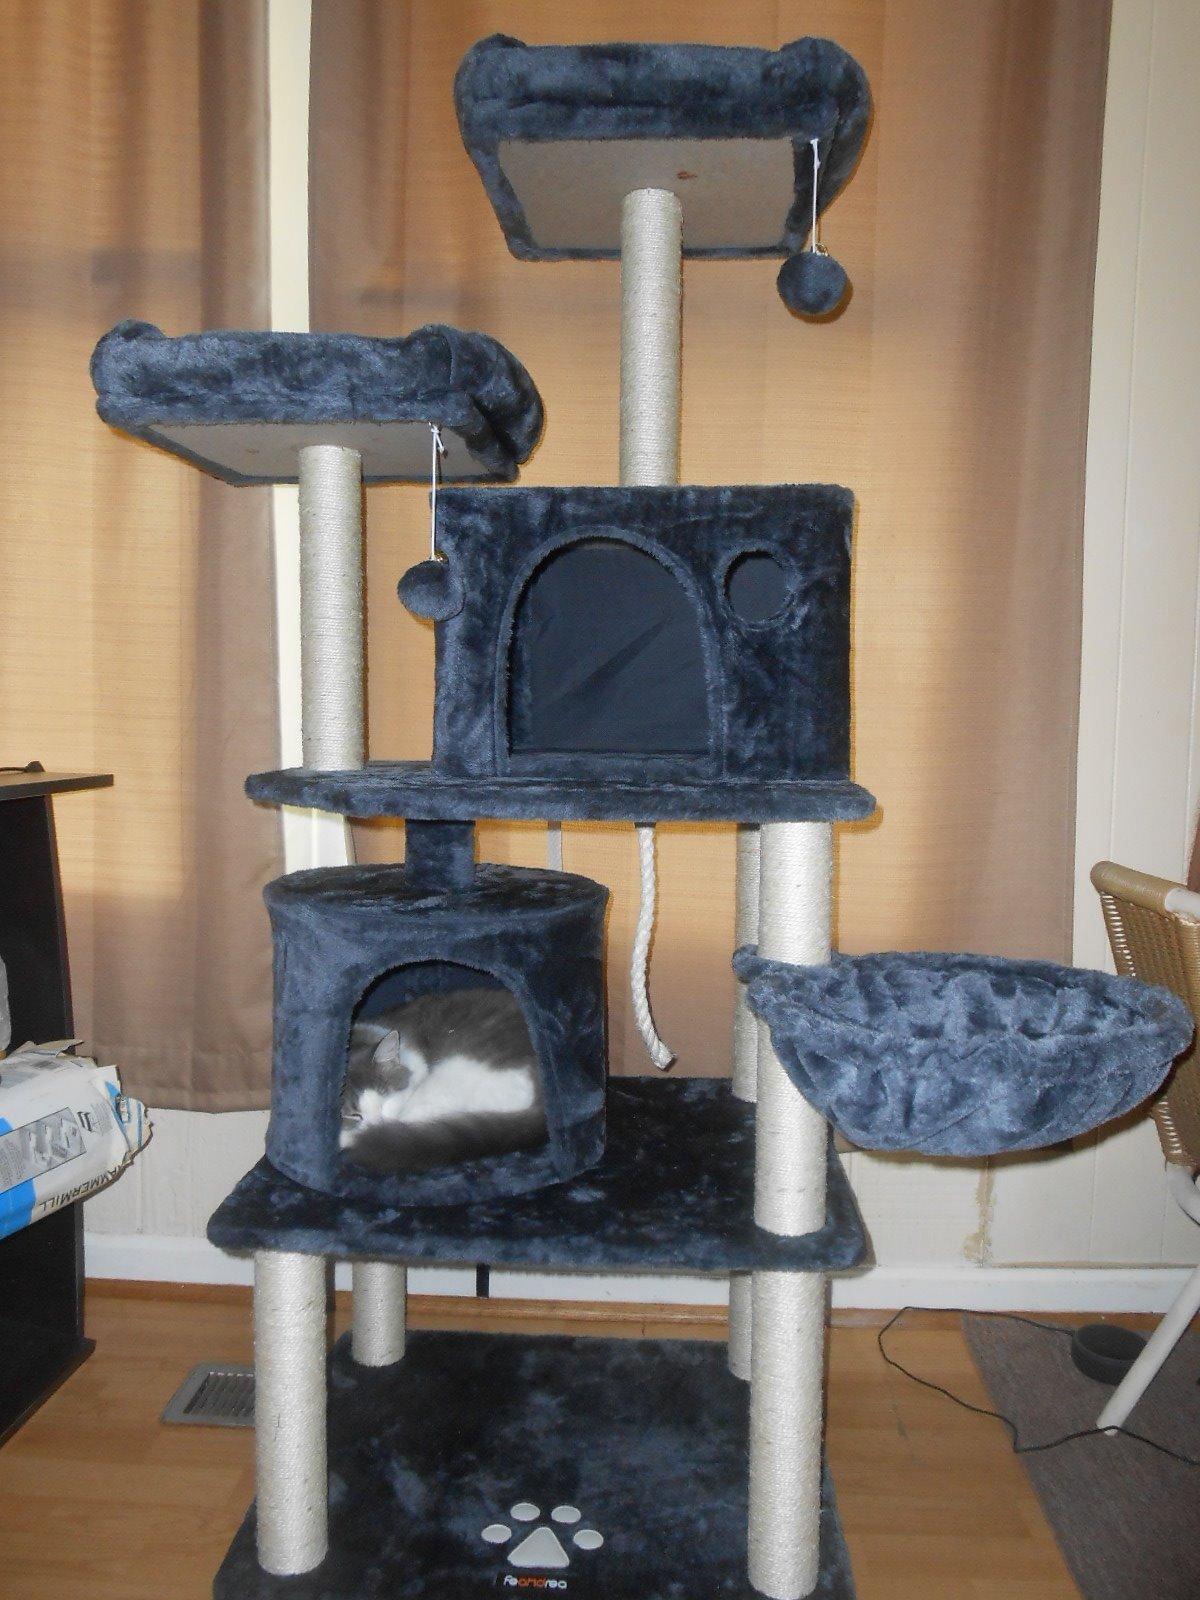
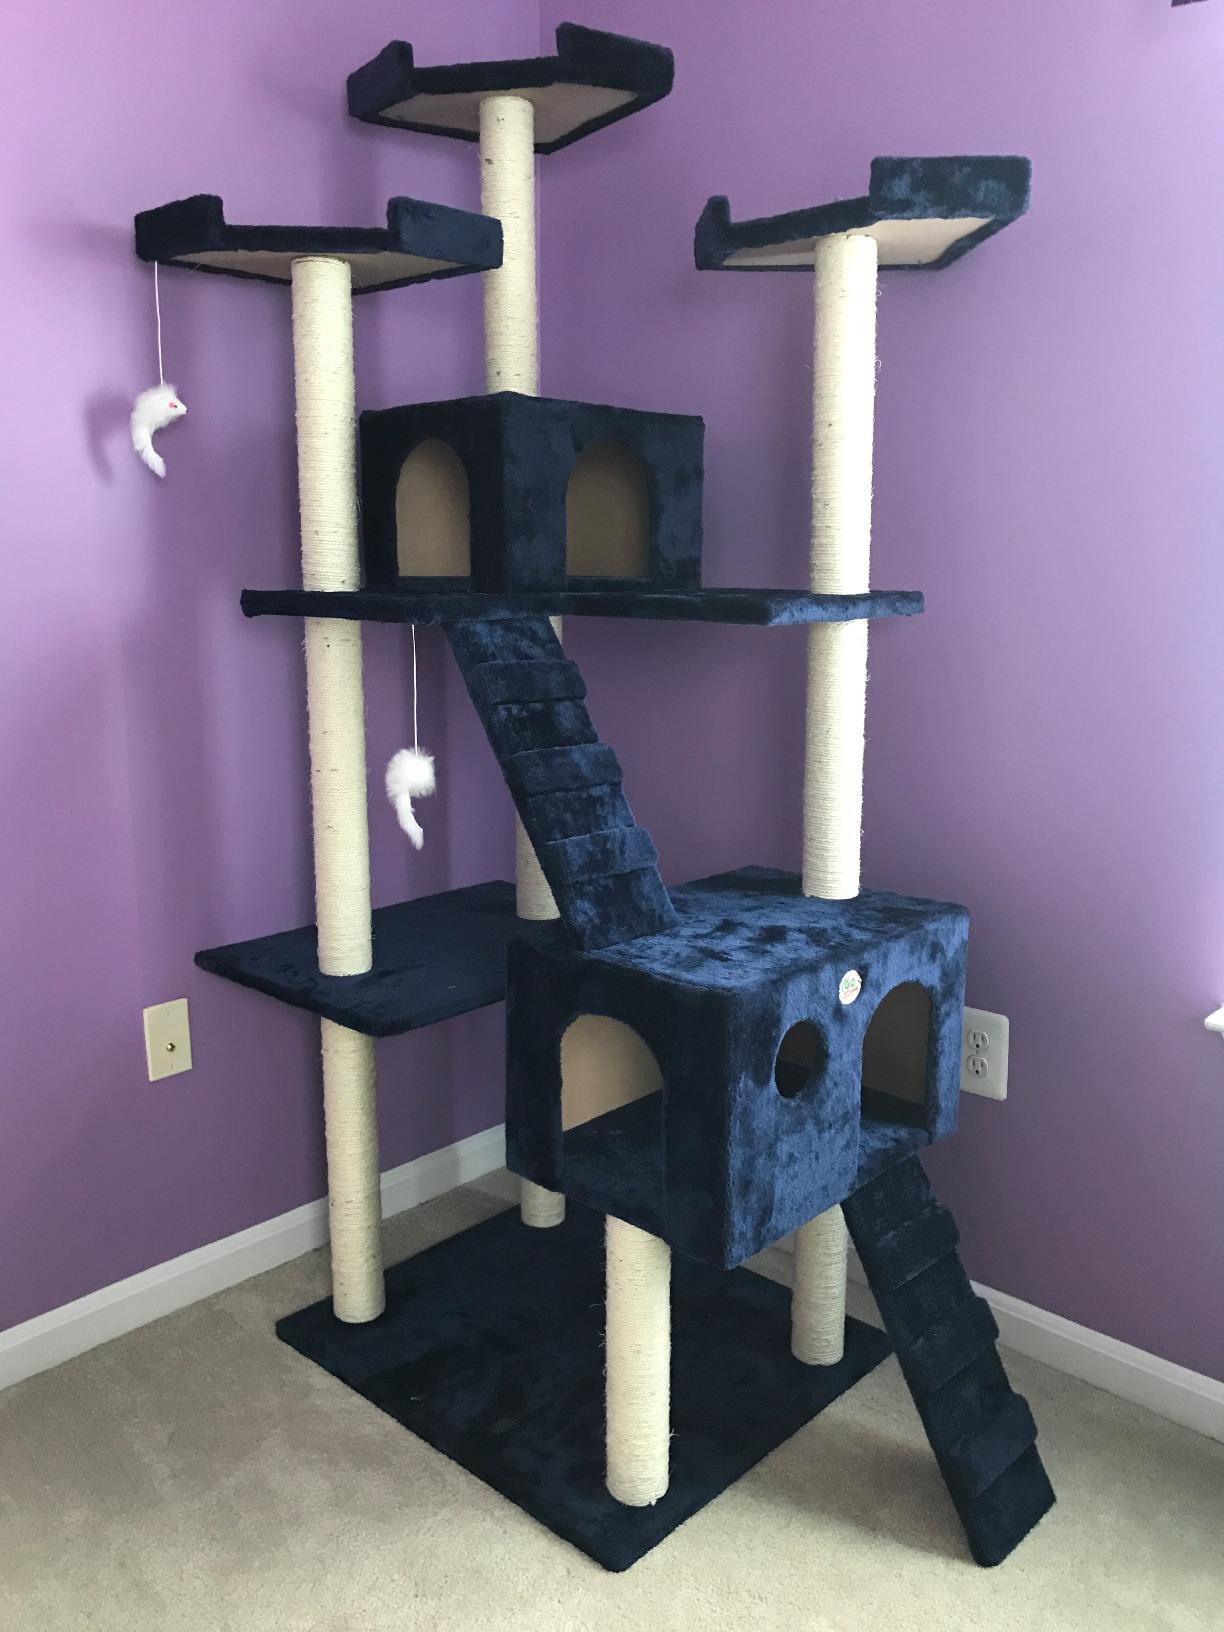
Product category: items_cat tree
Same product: no